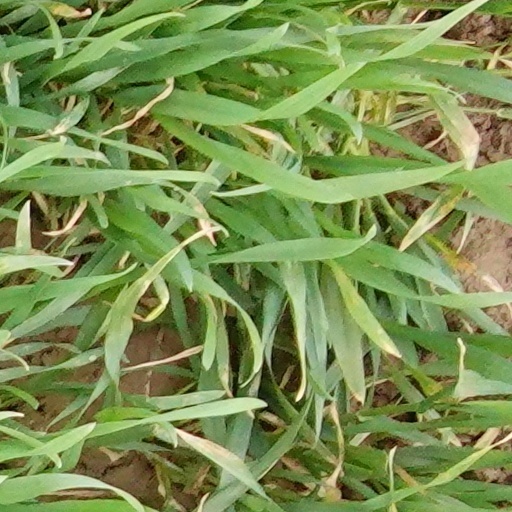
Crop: wheat